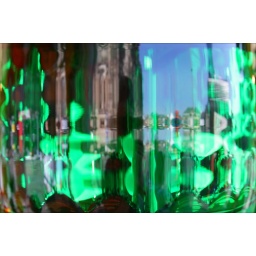
Reflection in a glass of green punchbowl in Dresden / Germany.